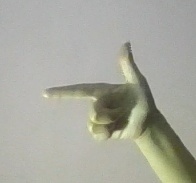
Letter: yaa